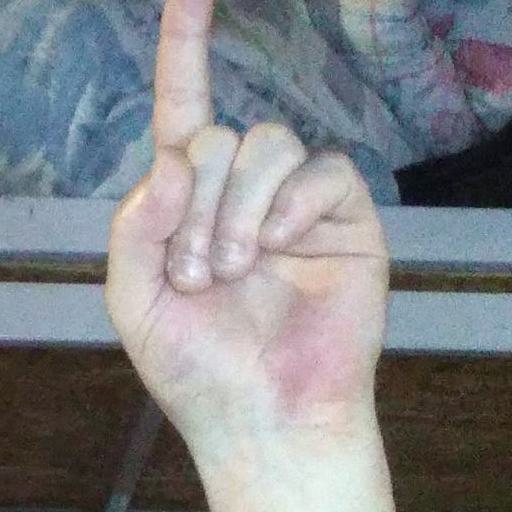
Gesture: one